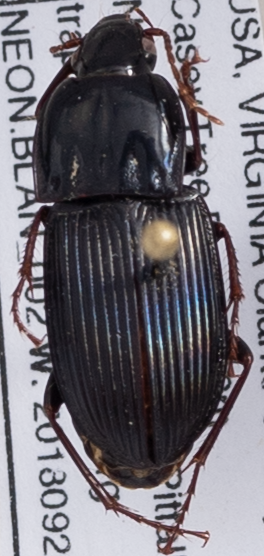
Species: Pterostichus permundus
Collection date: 2018-09-25
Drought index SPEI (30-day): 1.614
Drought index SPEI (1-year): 1.594
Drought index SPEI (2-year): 1.69